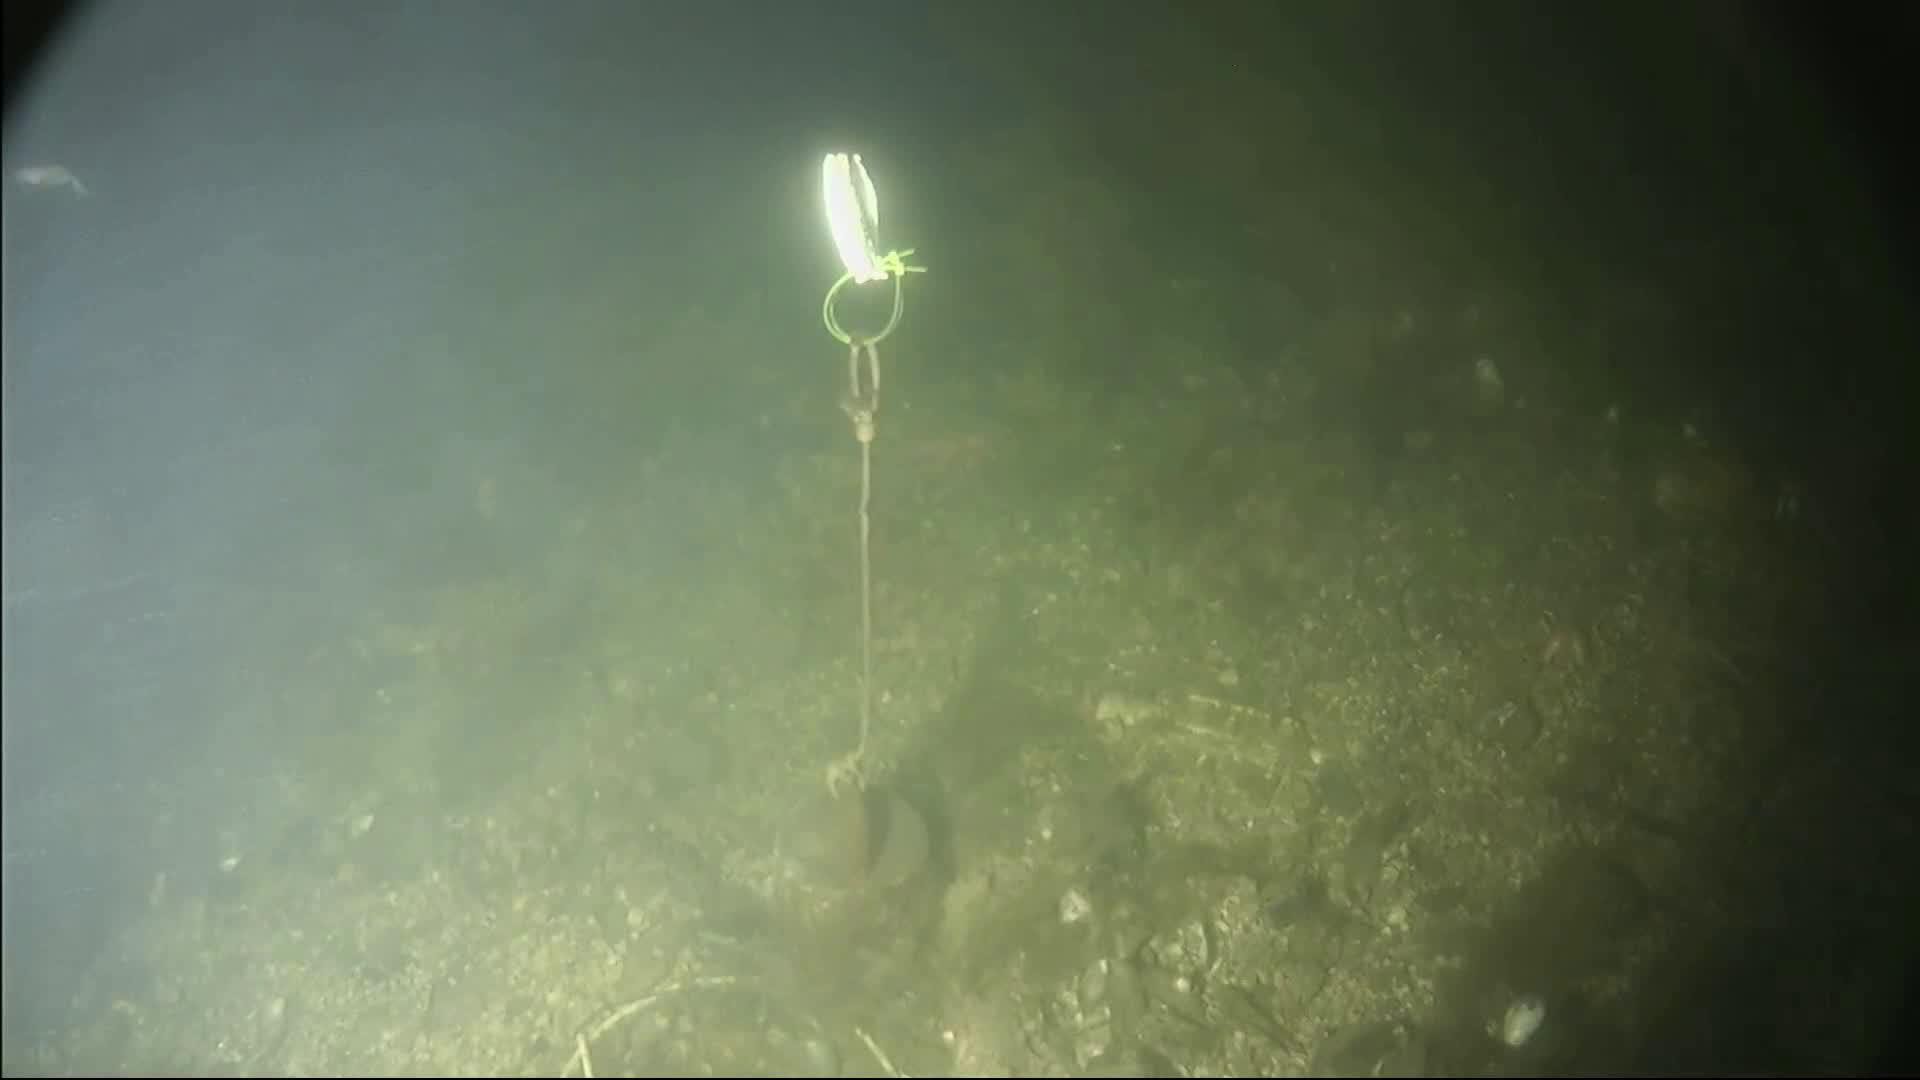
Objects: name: small_fish